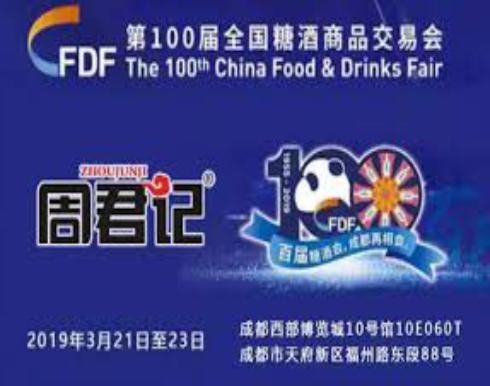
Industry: Food